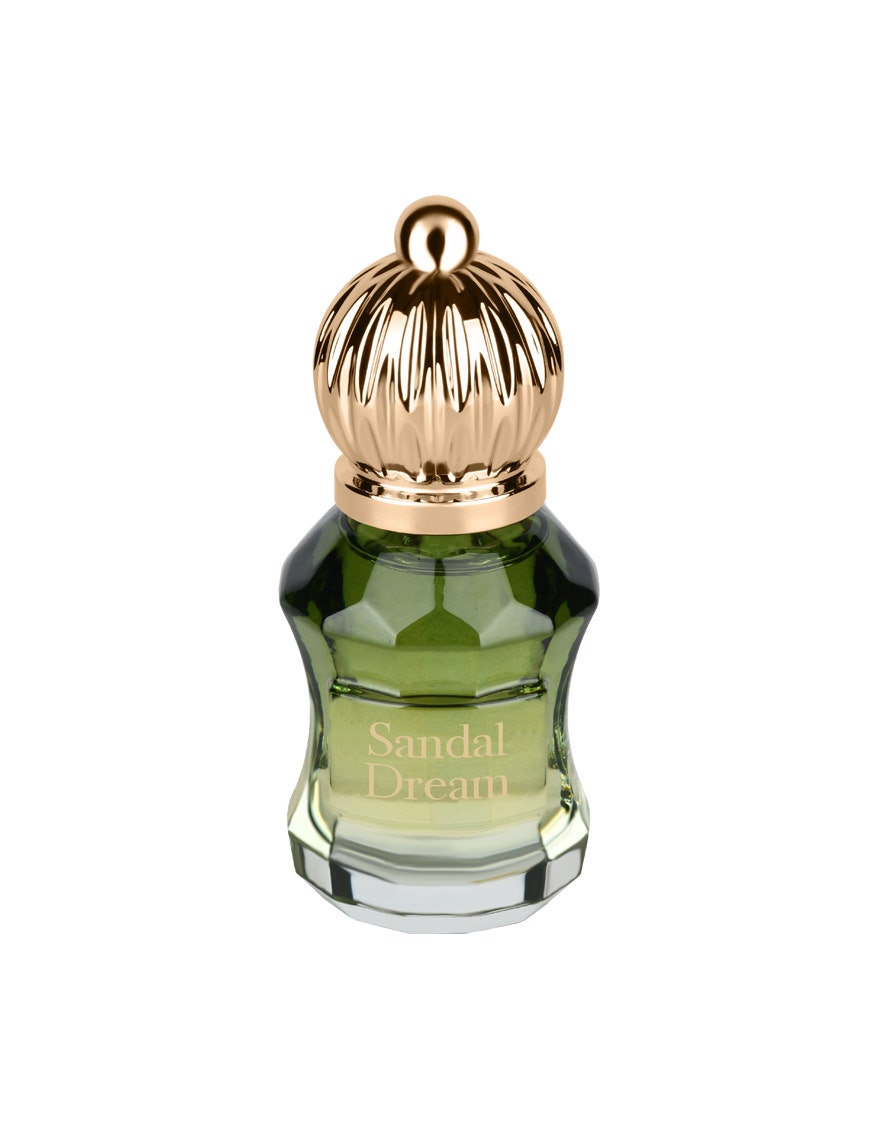
gold sandubu dream eap for women